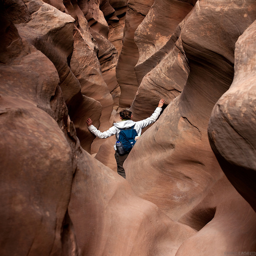
because of its proximity is easily explored , and has narrow passages as fine as any other slot has become the most visited location within crack